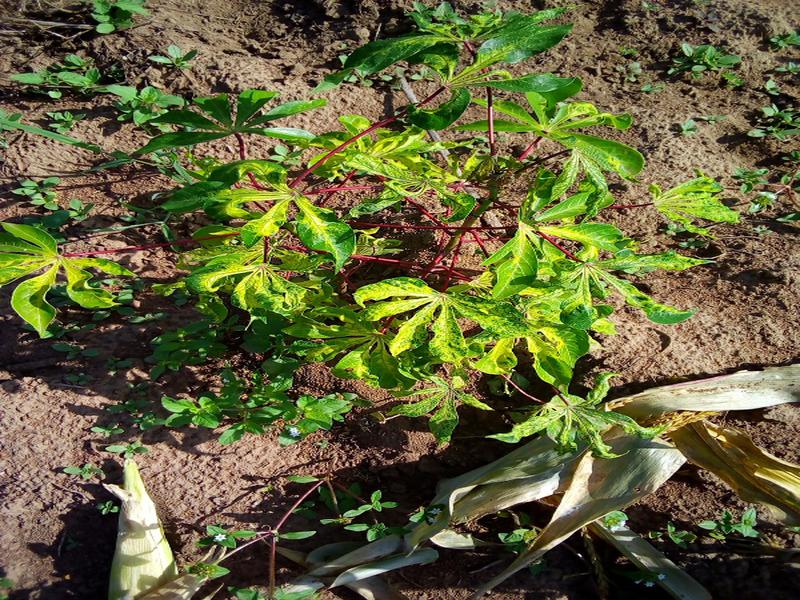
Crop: cassava
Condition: mosaic_disease